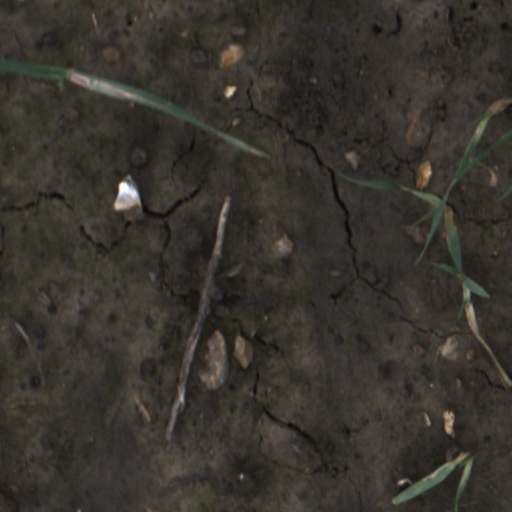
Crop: wheat